Hotchkiss H35

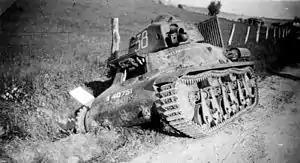
An abandoned Hotchkiss modifié H39 in 1940

The Hotchkiss H35 was long, wide and tall and weighing . The hull consisted of six cast armour sections, bolted together: the engine deck, the fighting compartment, the front of the hull, the back of the hull and two longitudinal sections left and right forming the bottom. The hull was made water-tight by cementing these sections together with "Aslic", a product based on tar mixed with lime. The casting allowed for sloped armour, avoiding shot traps, to optimise the chance of deflection but the protection levels did not satisfy the Infantry. Maximum armour thickness was not the specified but . There were persistent quality problems, worsened by the fact that many subcontractors had to be used: at first the armour was made much too soft; when hardness was increased it became brittle and full of bubbles and hence weak spots.